Big Crab Orchard Site

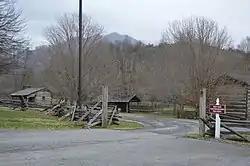
Reconstructed buildings at the site

Big Crab Orchard Site is a historic archaeological site located near Tazewell, Tazewell County, Virginia. The Crab Orchard site was patented in 1750, and was one of the first European settlements in Southwest Virginia. Parts of the tract were later owned by Morris Griffith and William Ingles and then acquired by Thomas Witten Sr., who settled here about 1768.